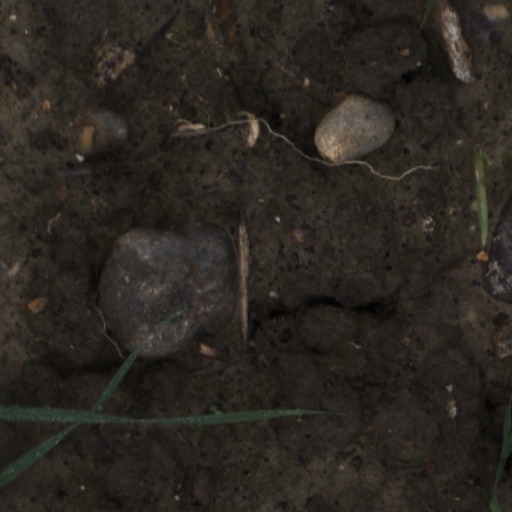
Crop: wheat